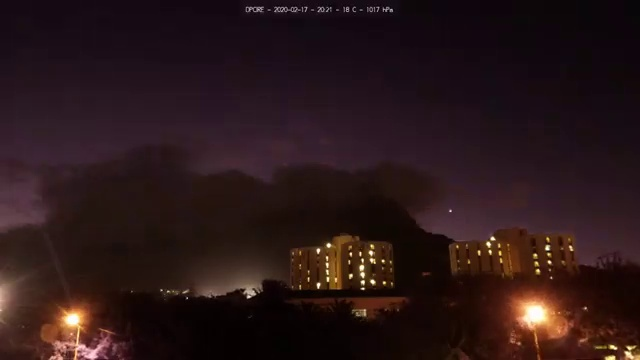
Fire: no
Smoke: no